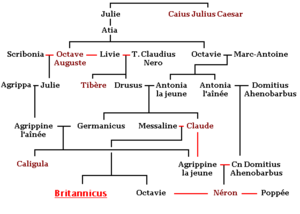
arbre généalogique des Julio-claudiens, les liens rouges représentent les mariages et les noms en bordeaux sont les Empereurs Julio-claudiens.